Paca la Piraña

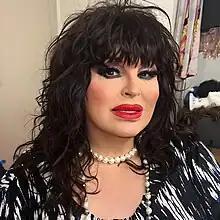
Paca la Piraña in 2022

Francisca Aracil Cáceres (born June 1, 1962), professionally known as Paca la Piraña, is a Spanish actress and vedette. She identifies as a transsexual woman.